Urasa Station

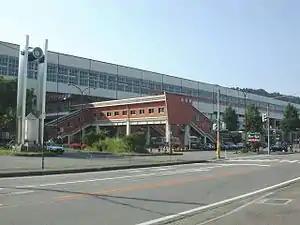
Urasa Station East Entrance in September 2004

is a railway station in Minamiuonuma, Niigata, Japan, operated by the East Japan Railway Company (JR East).